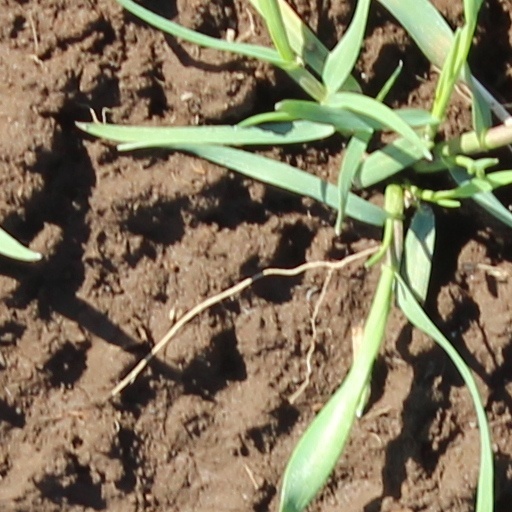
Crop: wheat